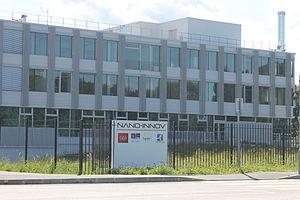
Le bâtiment de Nano Innov, siège de l'IRT SystemX.
Créé en 2012, l'Institut de Recherche Technologique SystemX opère des projets de recherche appliquée orientés cas d'usage dans le domaine de l'ingénierie numérique du futur.